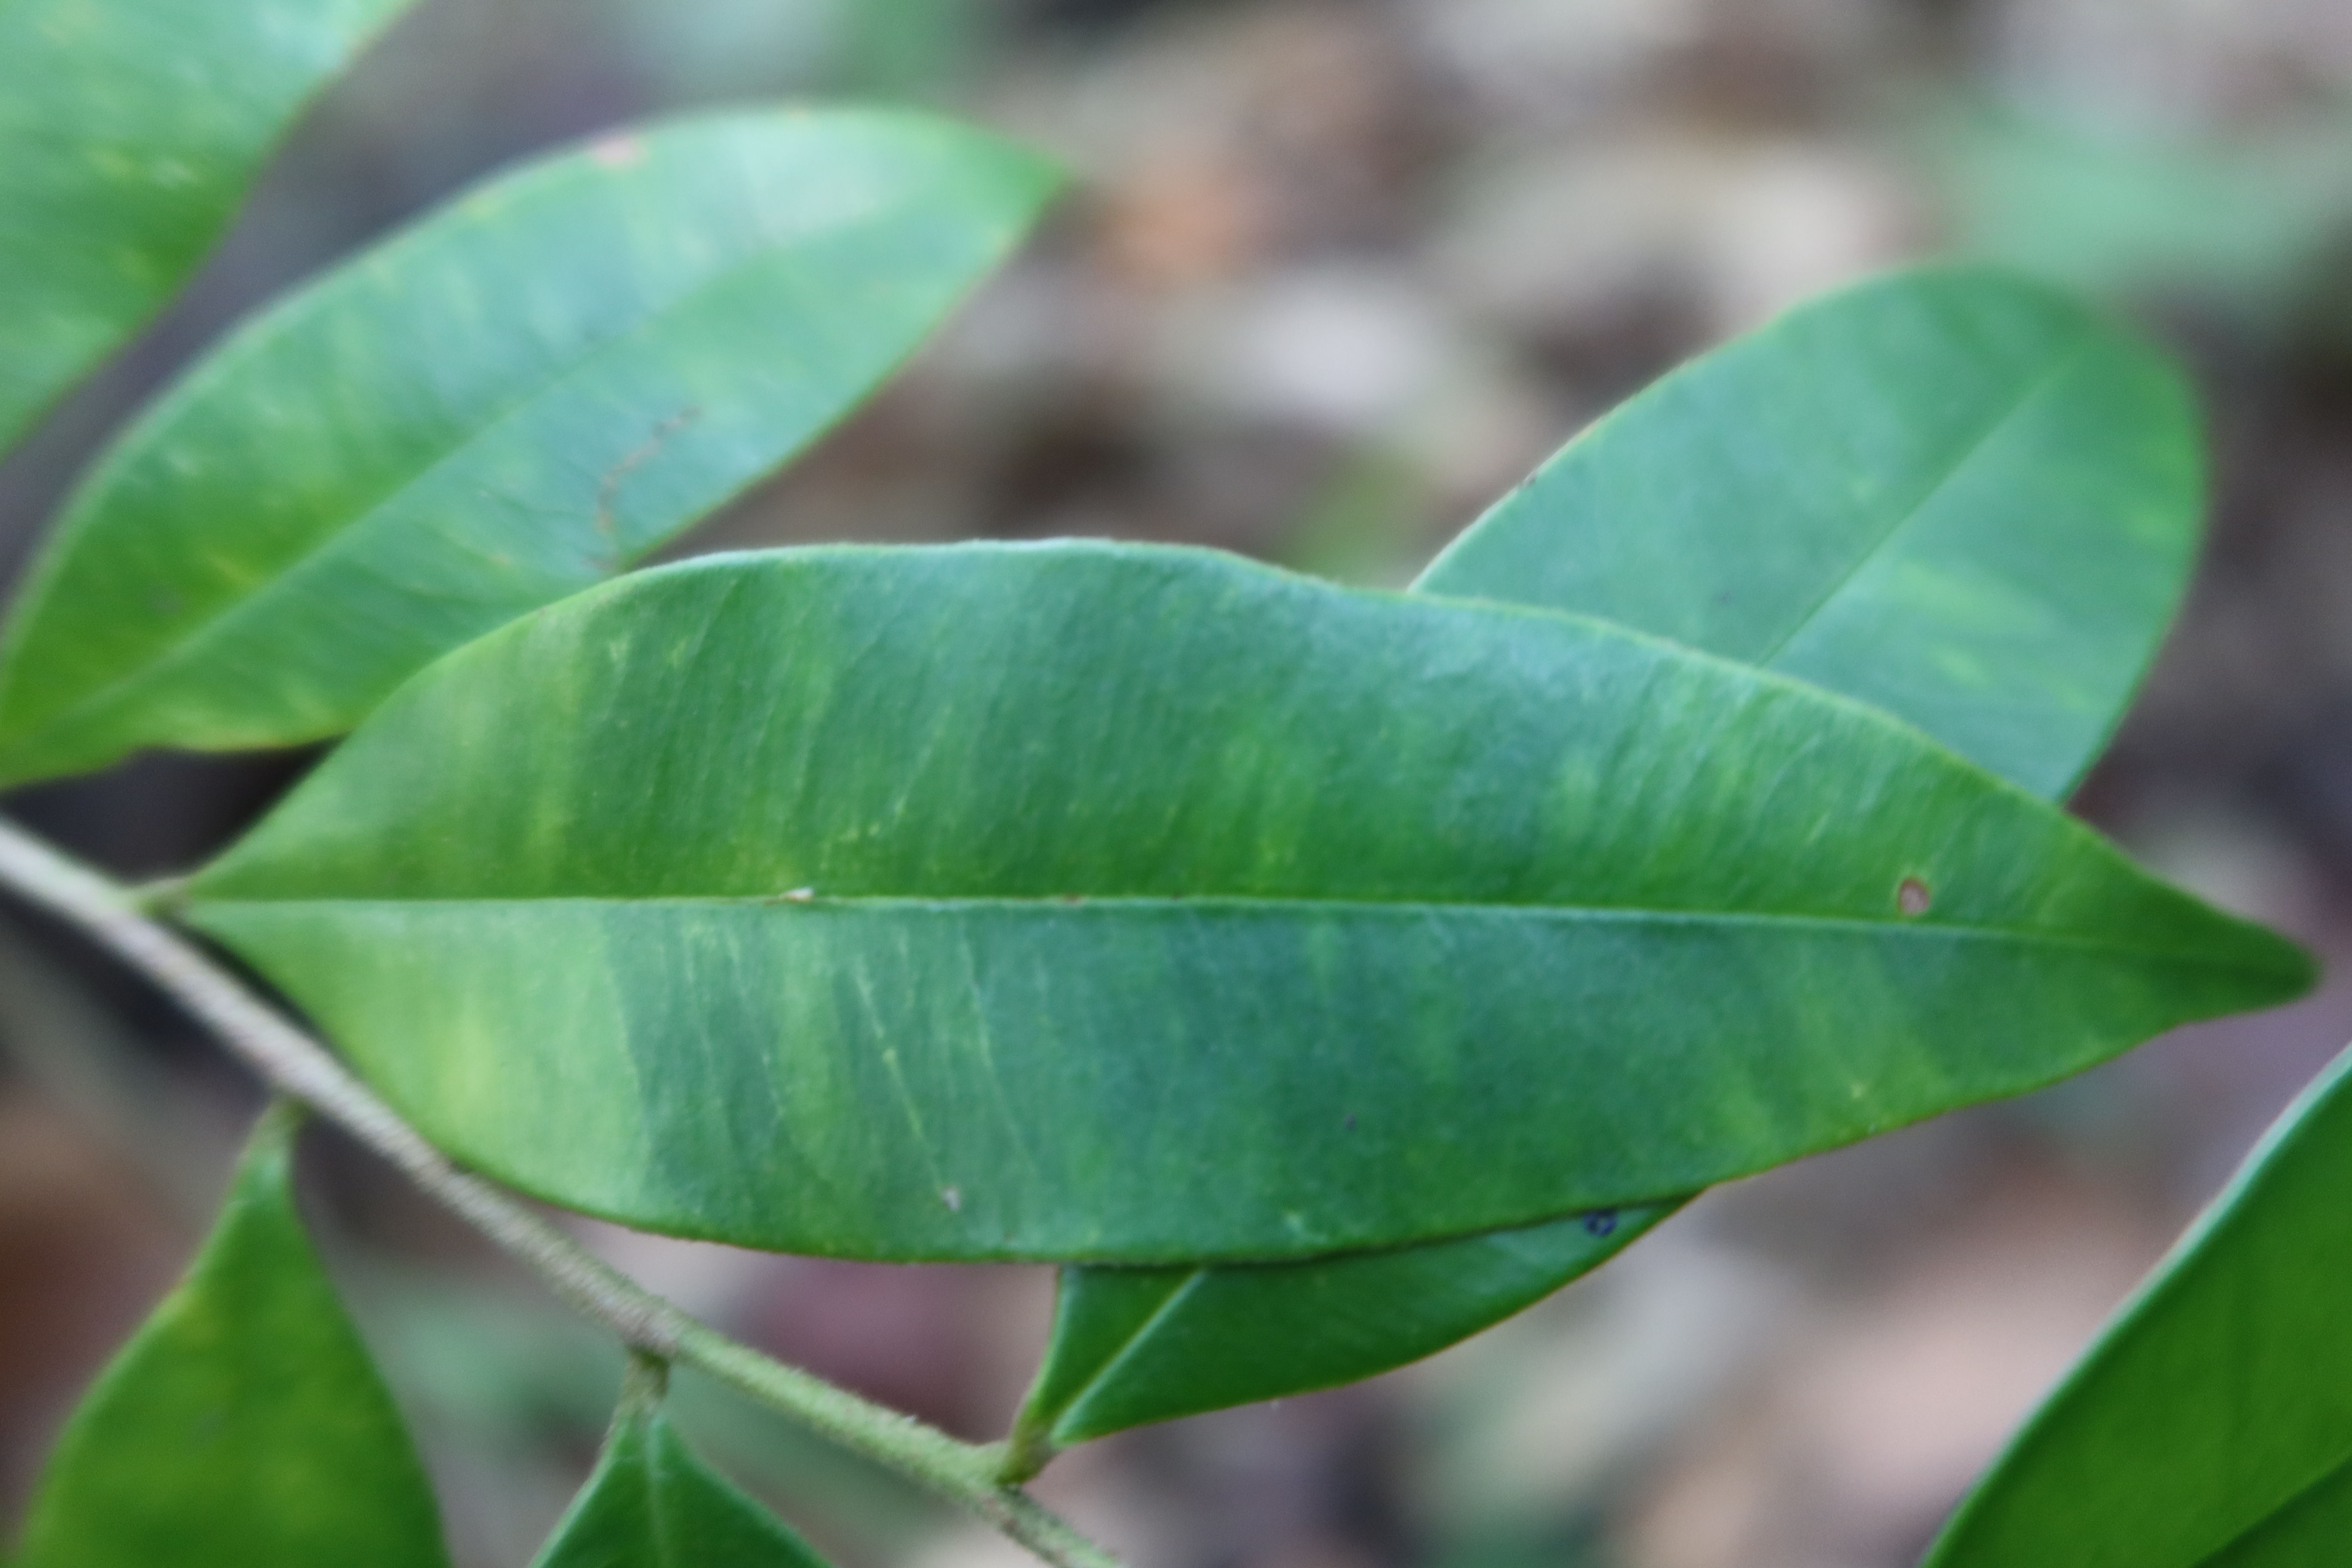
Label: Downy mildew